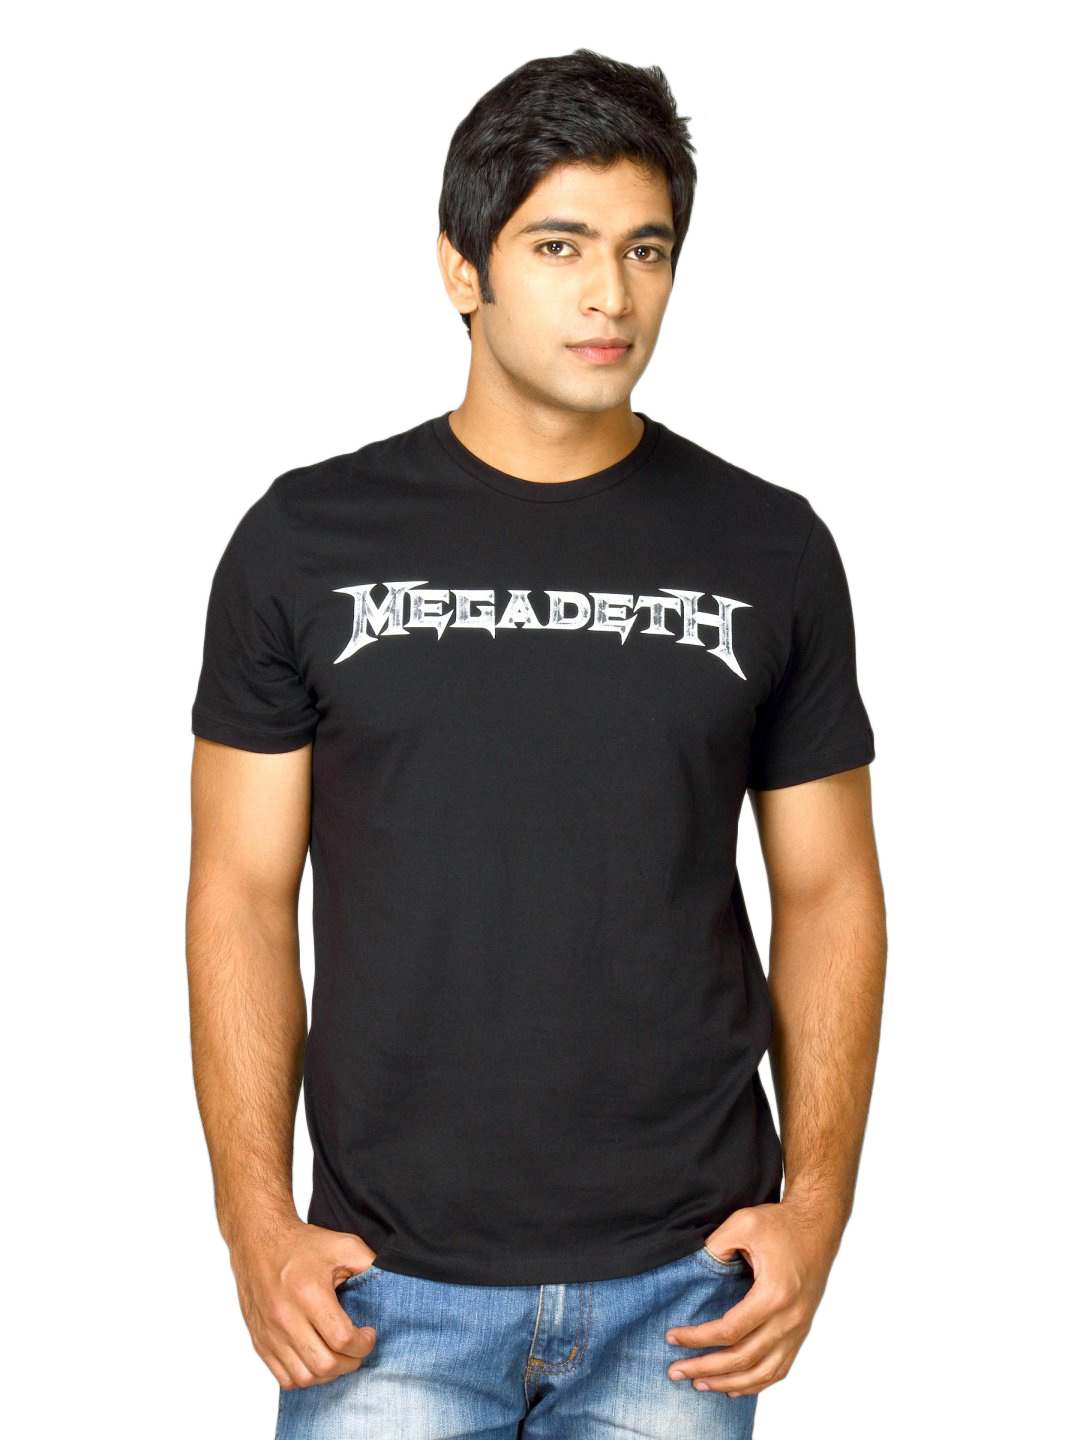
Megadeth Men's Logo Black T-shirt
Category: Apparel / Topwear / Tshirts
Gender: Men
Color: Black
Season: Fall 2011
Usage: Casual